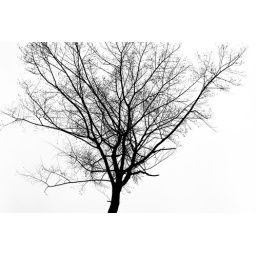
Lone tree against white